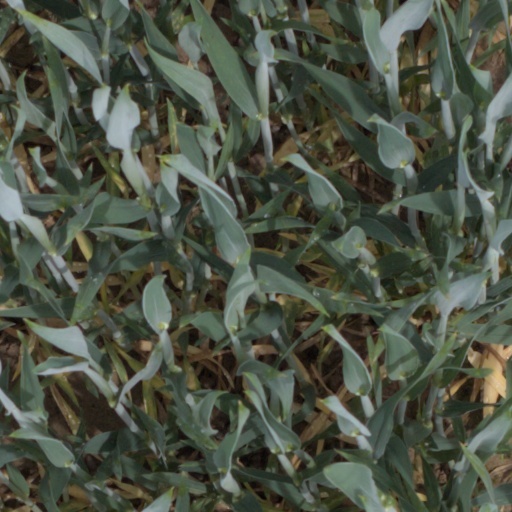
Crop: wheat